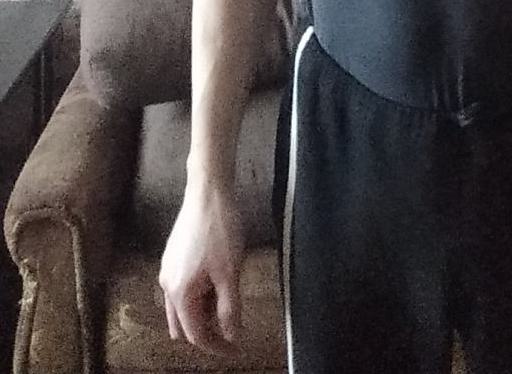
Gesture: no_gesture